Montrezl Harrell

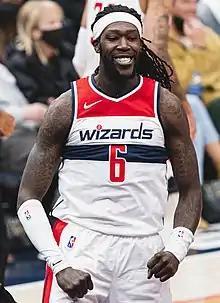
Harrell with the Washington Wizards in 2022

Montrezl Dashay Harrell (born January 26, 1994) is an American professional basketball player for Gigantes de Carolina of the Baloncesto Superior Nacional. He is also contracted with the Adelaide 36ers of the Australian National Basketball League (NBL). He played college basketball for the Louisville Cardinals, winning the Karl Malone Award in 2015 as a junior for being the top power forward in the nation. Harrell was selected in the second round of the 2015 NBA draft by the Houston Rockets. He was traded to the Los Angeles Clippers in 2017 where he was awarded as the NBA Sixth Man of the Year in 2020. Harrell spent the following three seasons with the Los Angeles Lakers, Washington Wizards, Charlotte Hornets and Philadelphia 76ers. He missed the entire 2023–24 season after sustaining an anterior cruciate ligament (ACL) injury. Harrell played his first season for the Adelaide 36ers of the Australian NBL in 2024–25.